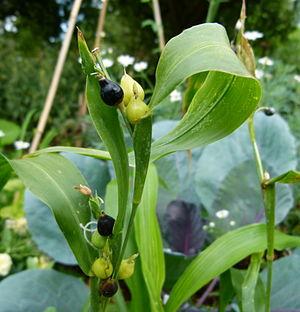
Larme de Job